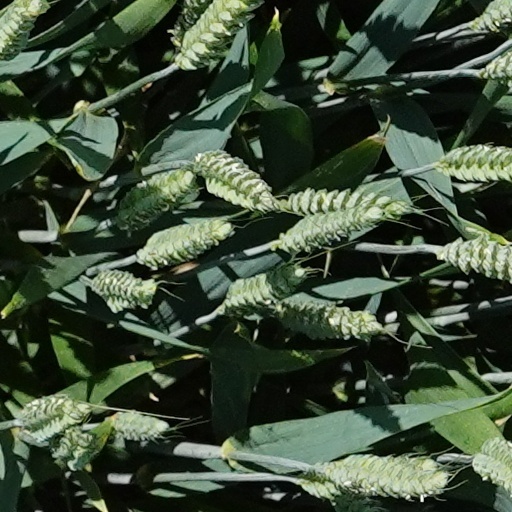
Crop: wheat